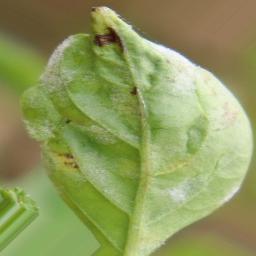
Label: powdery mildew